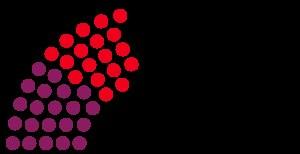
Cette liste présente les 88 membres de la 3ᵉ législature du Landtag de Thuringe au moment de leur élection le 12 septembre 1999 lors des élections régionales de 1999 en Thuringe. Elle présente les élus du land et précise si l'élu a été élu dans le cadre d'une des 44 circonscriptions de manière directe, ou par le scrutin proportionnel de Hare.